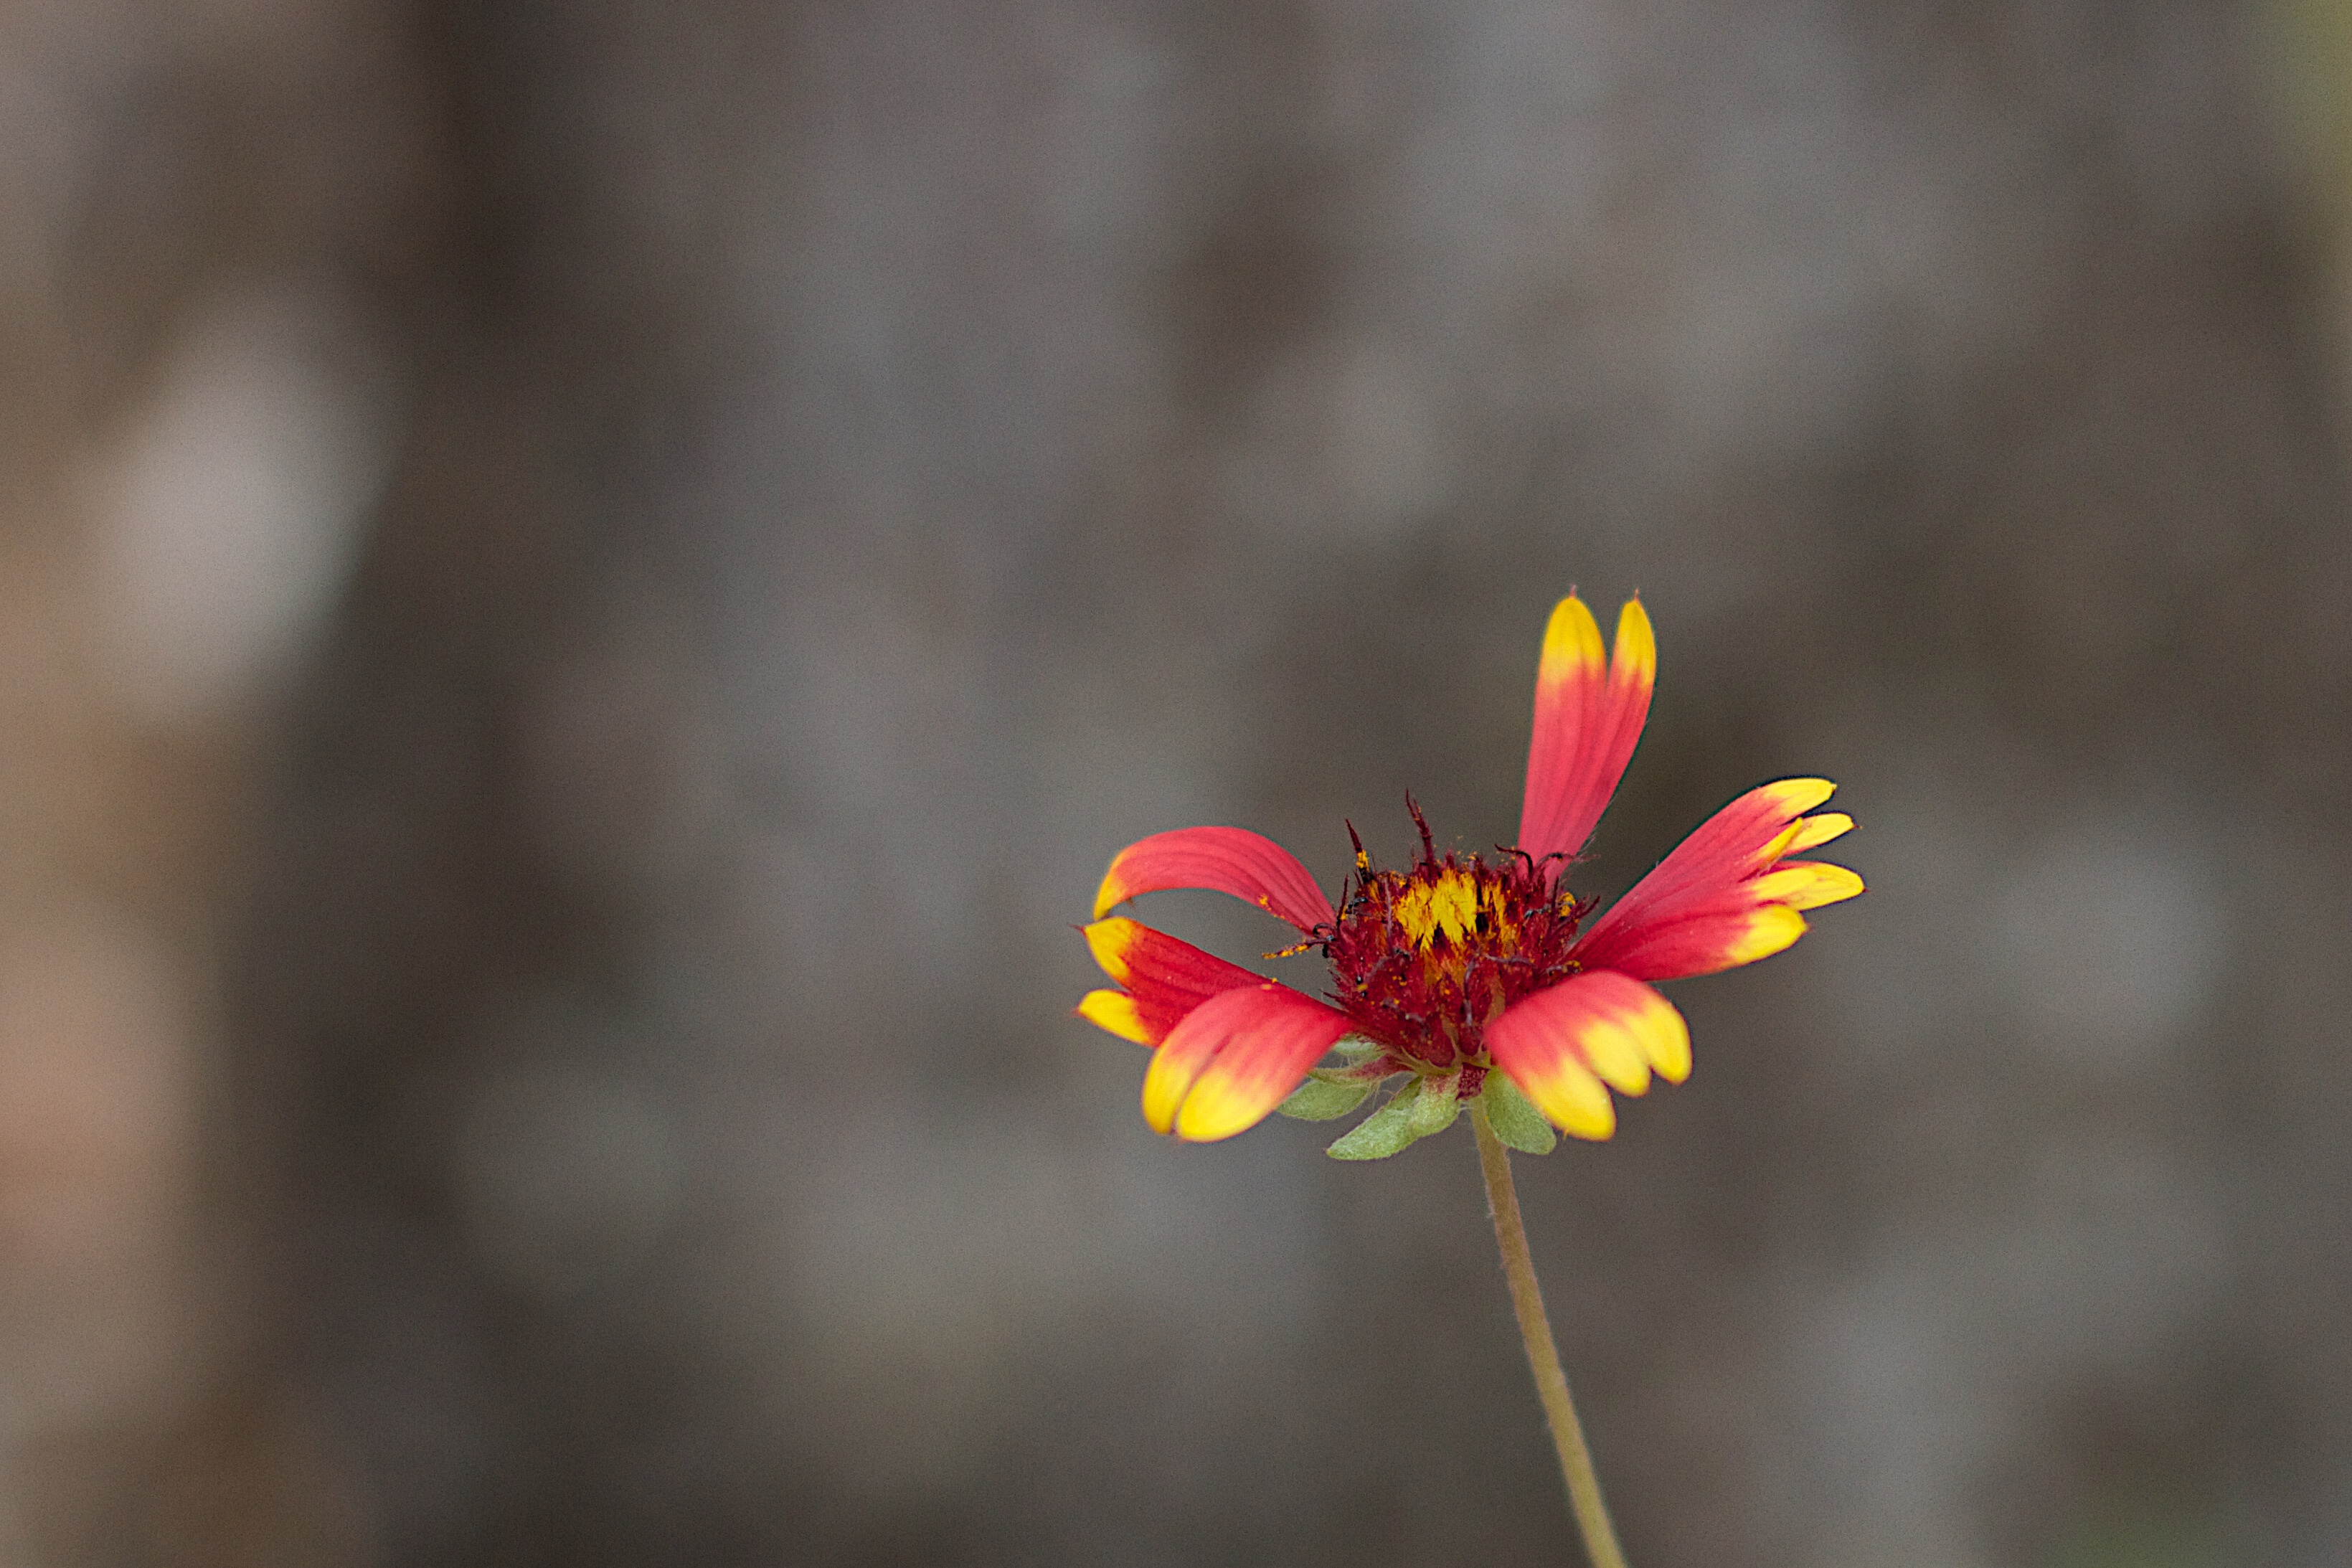
nature, blossom, plant, photography, sunlight, leaf, flower, petal, daisy, pollen, botany, yellow, flora, wildflower, close up, nectar, macro photography, flowering plant, daisy family, plant stem, land plant